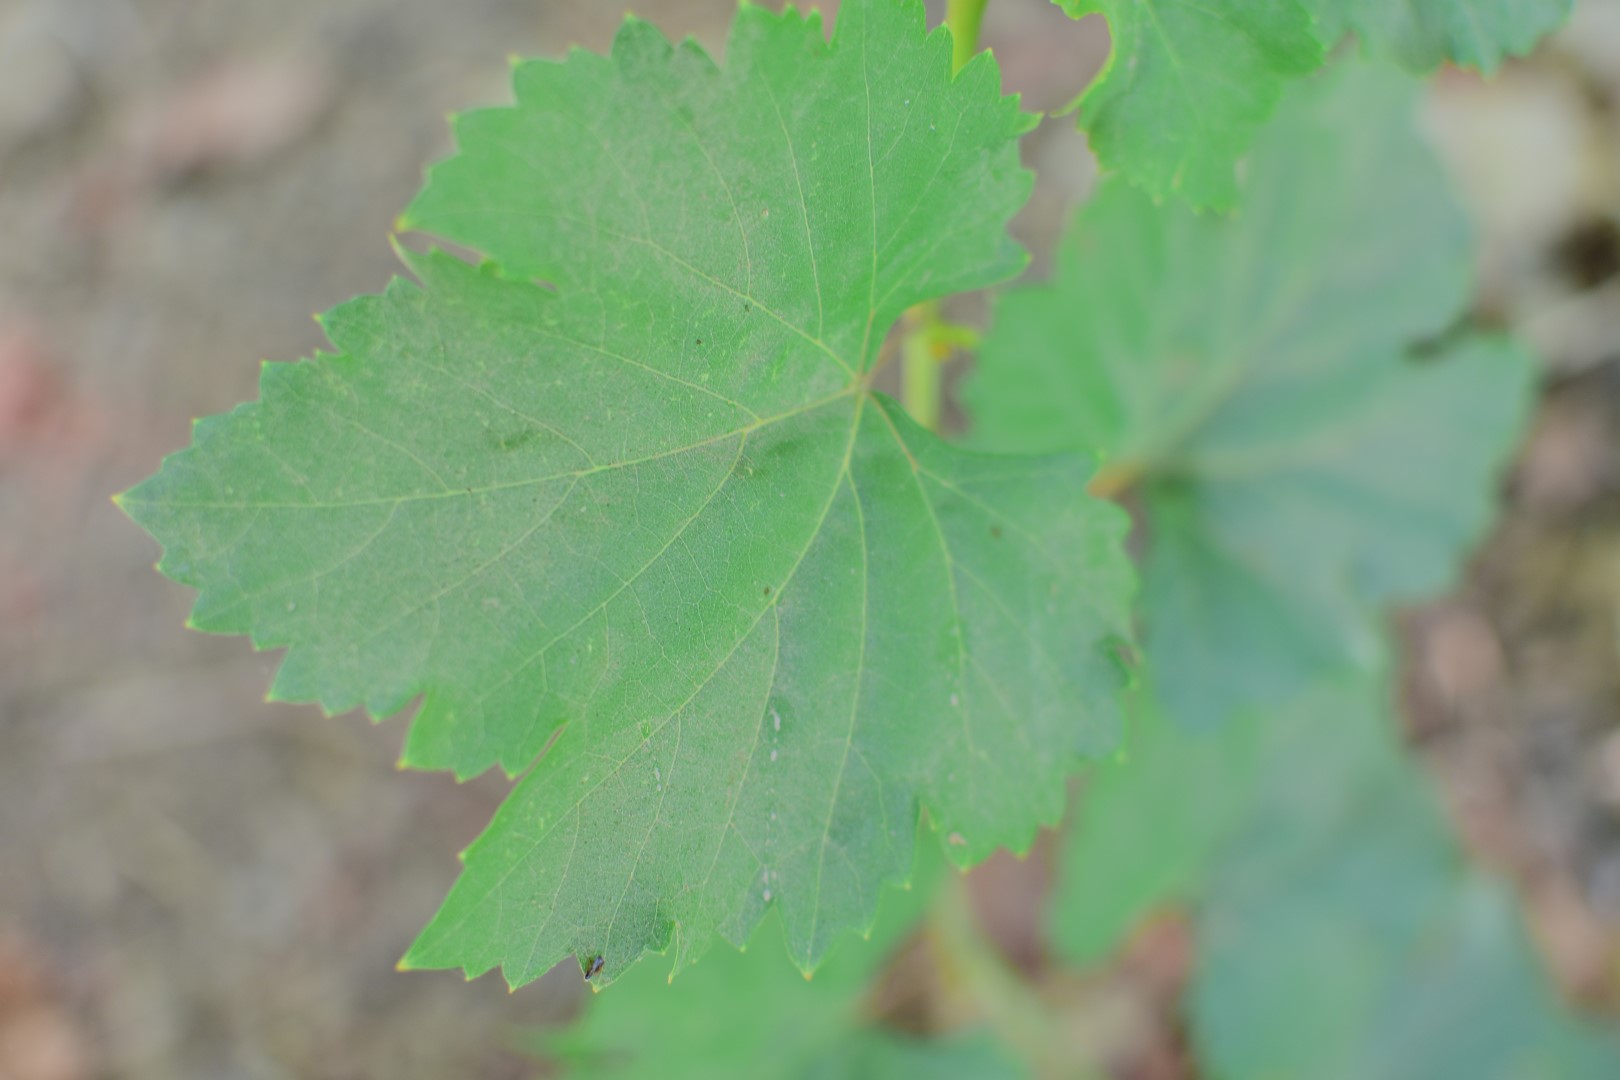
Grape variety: Frinsi